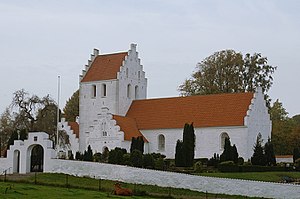
Skamstrup Kirke
Skamstrup Kirke
Skamstrup Kirke, Holbæk Kommune, Danmark
Skamstrup Kirke er beliggende i landsbyen Skamstrup på Vestsjælland.